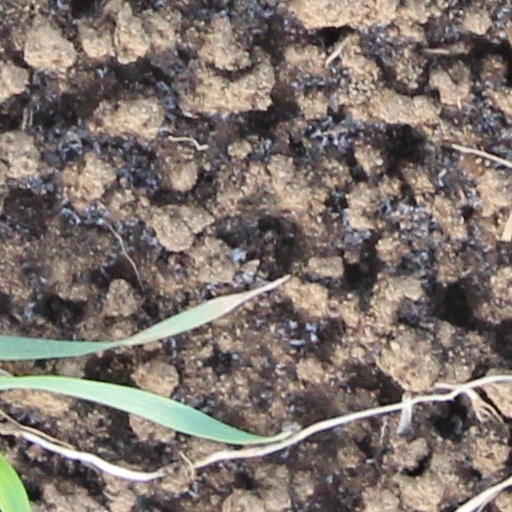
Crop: wheat